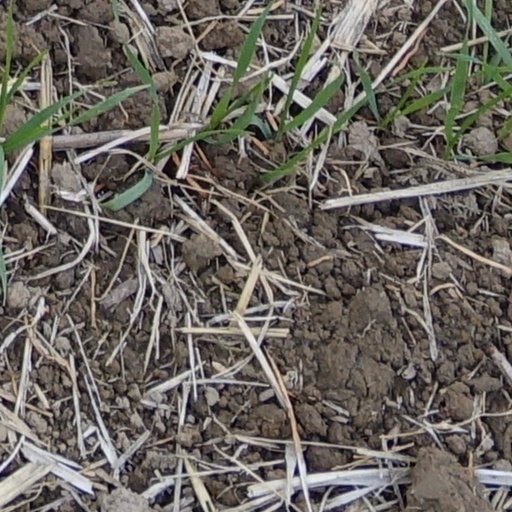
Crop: wheat